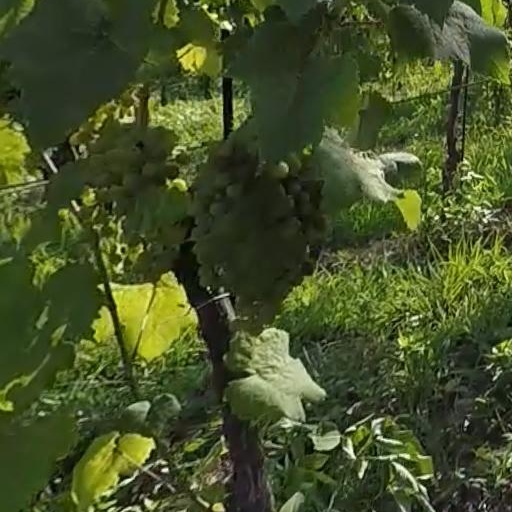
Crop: grape